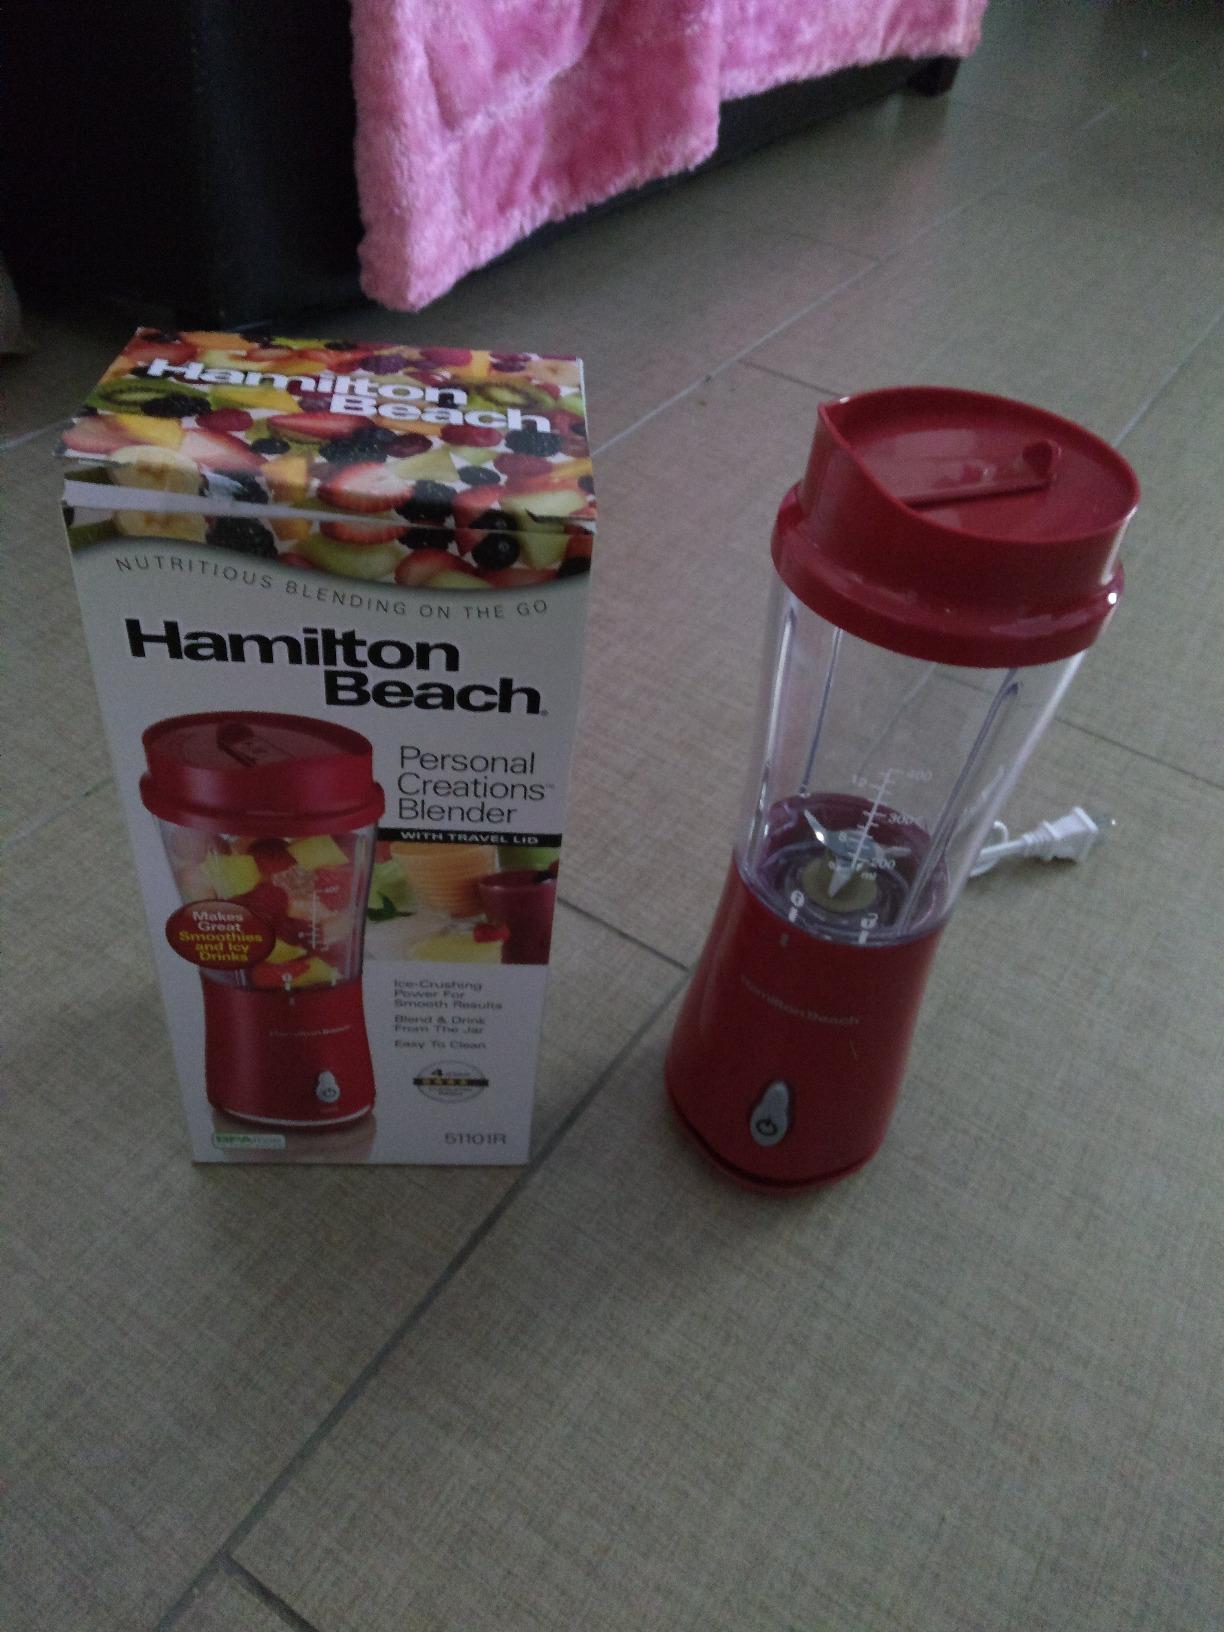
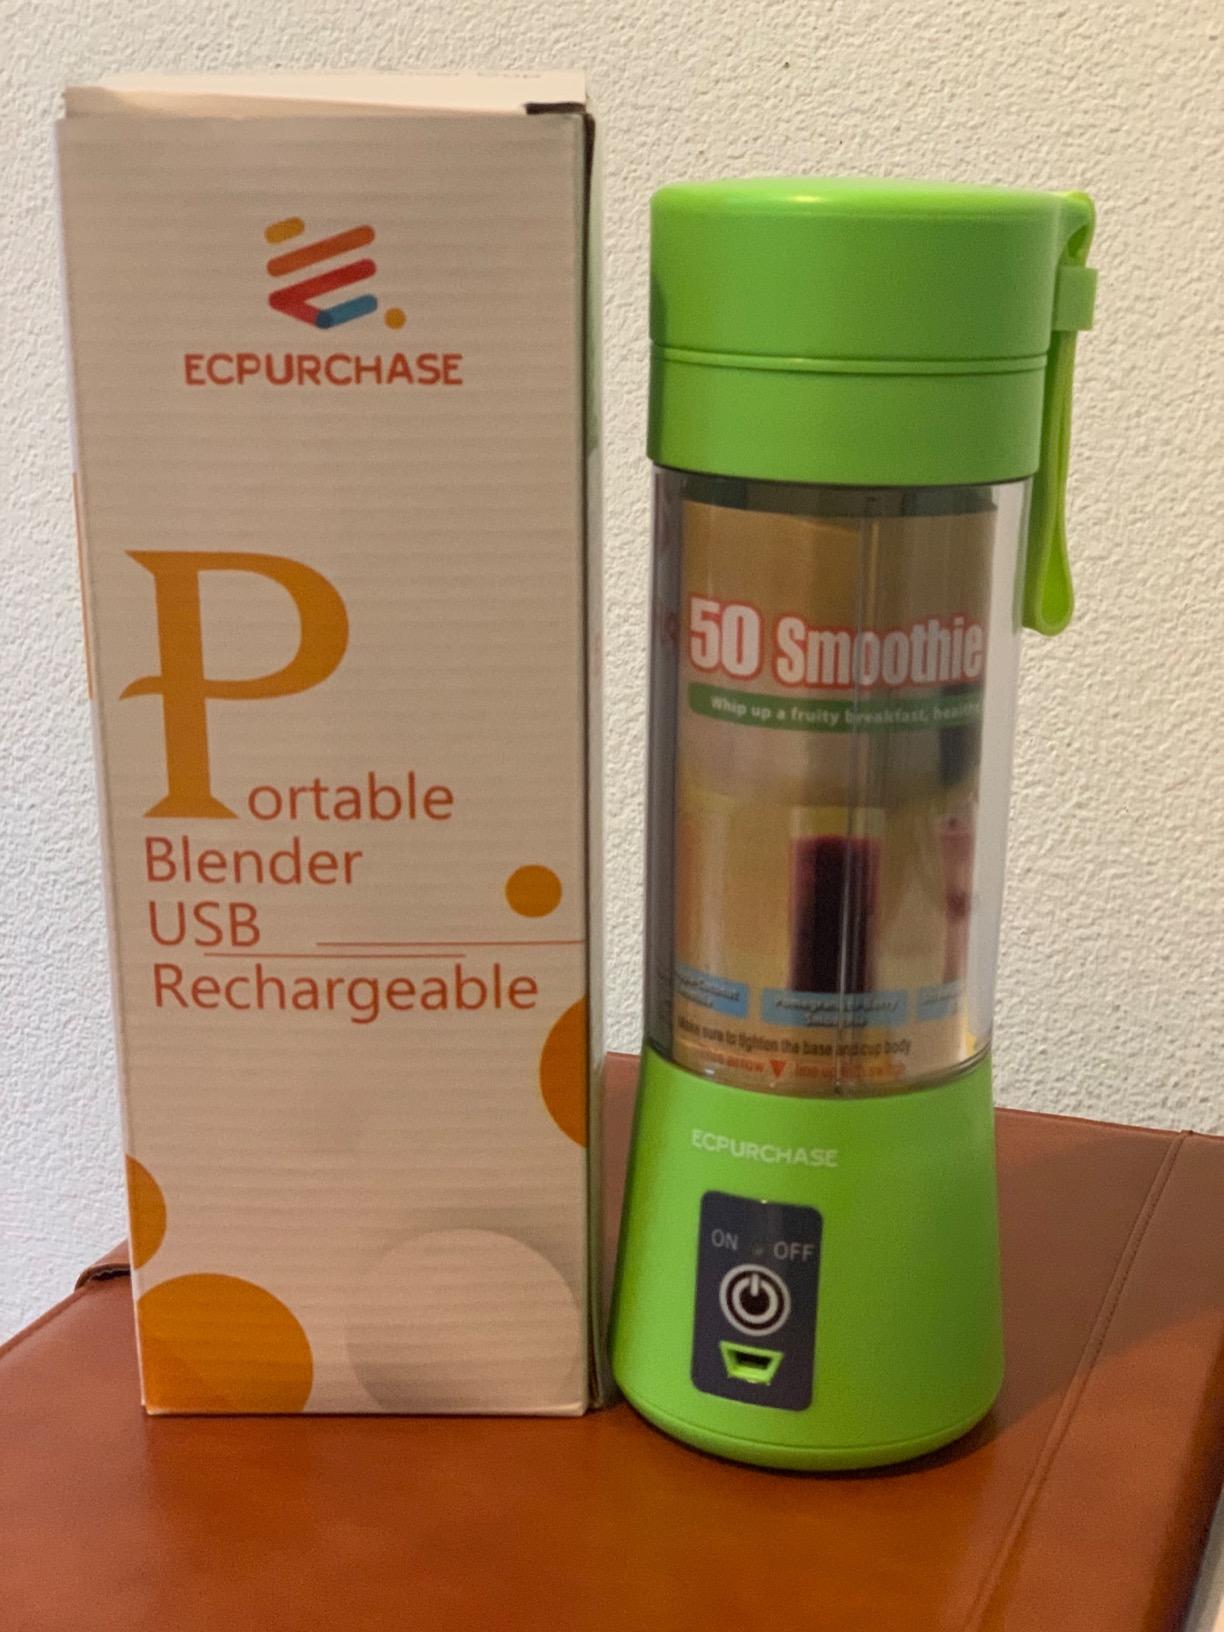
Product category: items_blender
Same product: no